Korail Class 351000

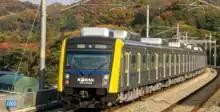
Class 351000 (4th generation) train 351x44

The fourth generation of Class 351000 trains were built by Hyundai Rotem from 2021 to 2022, to replace the aging first generation trains that were nearing the end of their service lifespans. The trains have a drastic change compared to the previous generations, such as the change in the propulsion system and a significant change in the design of the end cabs; because of the snout-like appearance, railfans nicknamed the trains "주둥이" (roughly translated as "snout face"). The trains will be delivered in an updated version of the current livery. The new trains also have a change in the interior design.